Manitoba

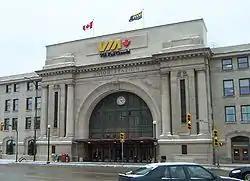
Large grey stone building with large ornamental archway entrance

Manitoba has two Class I railways: Canadian National Railway (CN) and Canadian Pacific Railway (CPR). Winnipeg is centrally located on the main lines of both carriers, and both maintain large inter-modal terminals in the city. Via Rail offers transcontinental and Northern Manitoba passenger service from Winnipeg's Union Station. Numerous small regional and short-line railways also run trains within Manitoba: the Hudson Bay Railway, the Southern Manitoba Railway, Burlington Northern Santa Fe Manitoba, Greater Winnipeg Water District Railway, and Central Manitoba Railway.